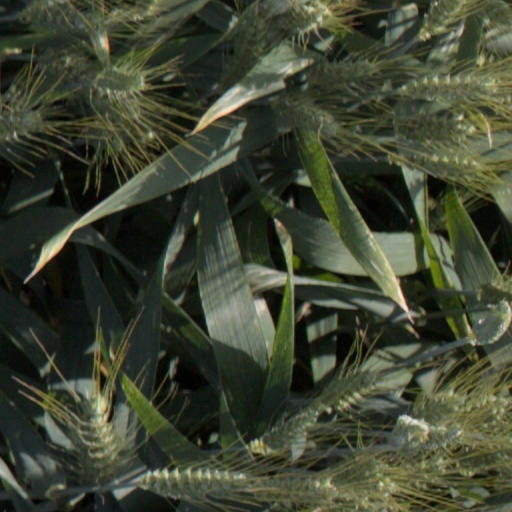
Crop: wheat